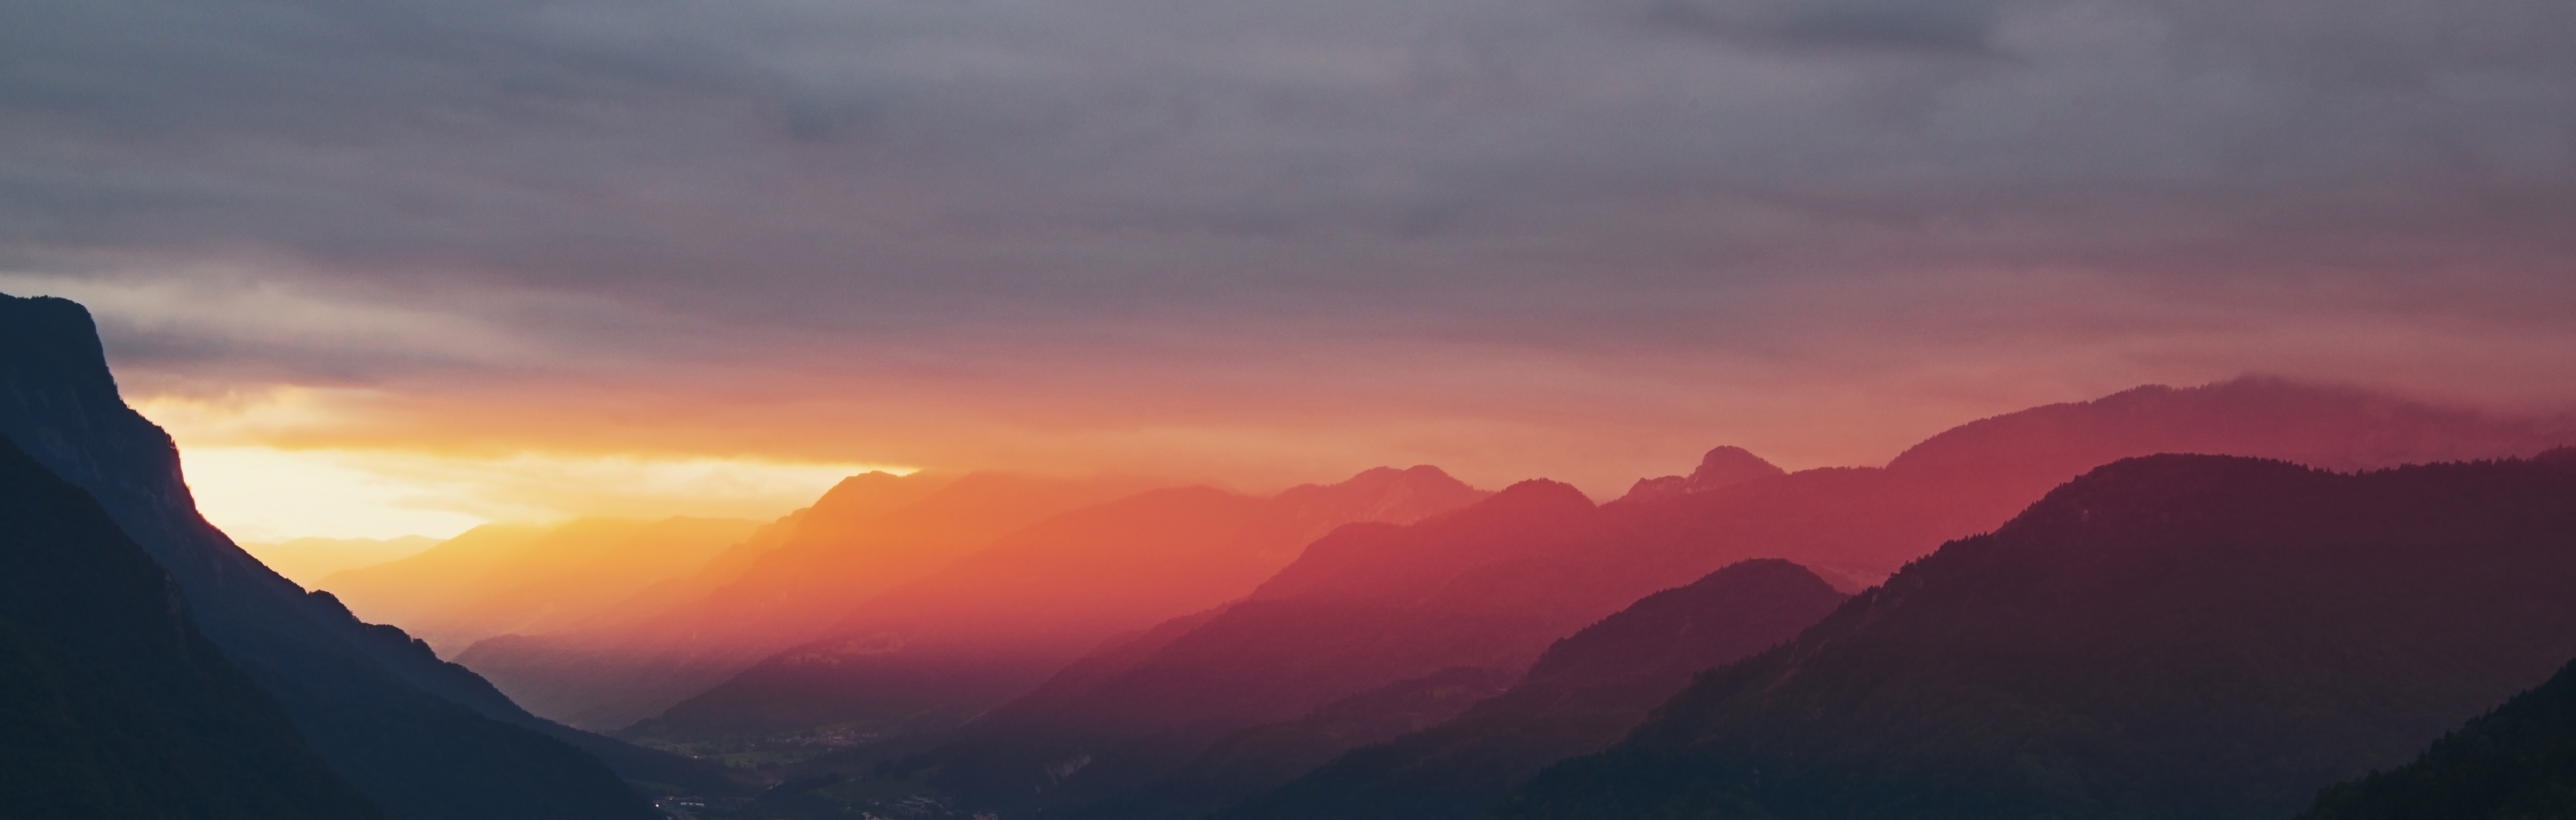
mountain, cloud, sunrise, sunset, dawn, mountain range, afterglow, landform, geographical feature, mountainous landforms, red sky at morning